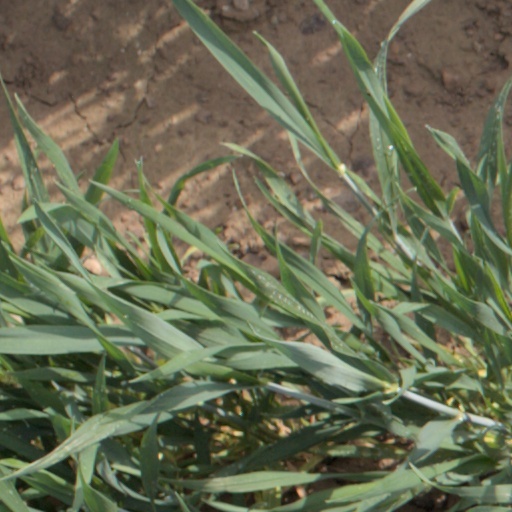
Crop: wheat